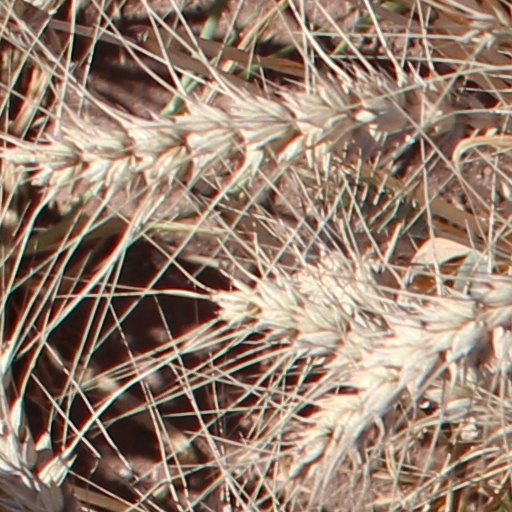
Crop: wheat